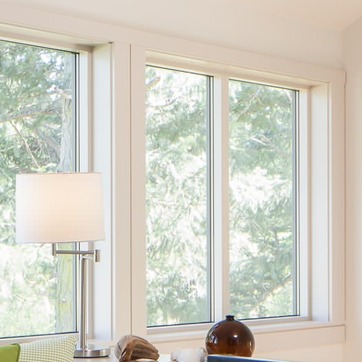
Material: glass